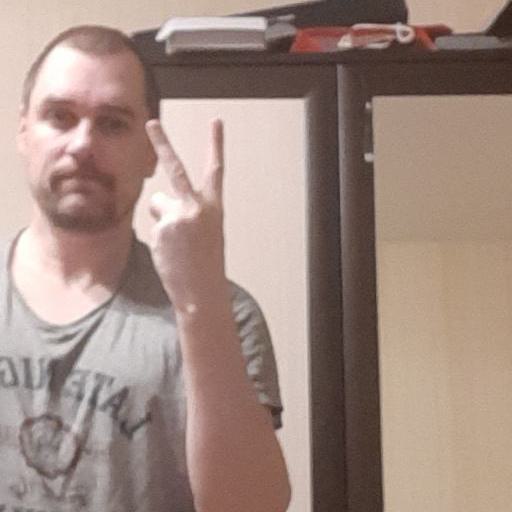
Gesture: peace_inverted